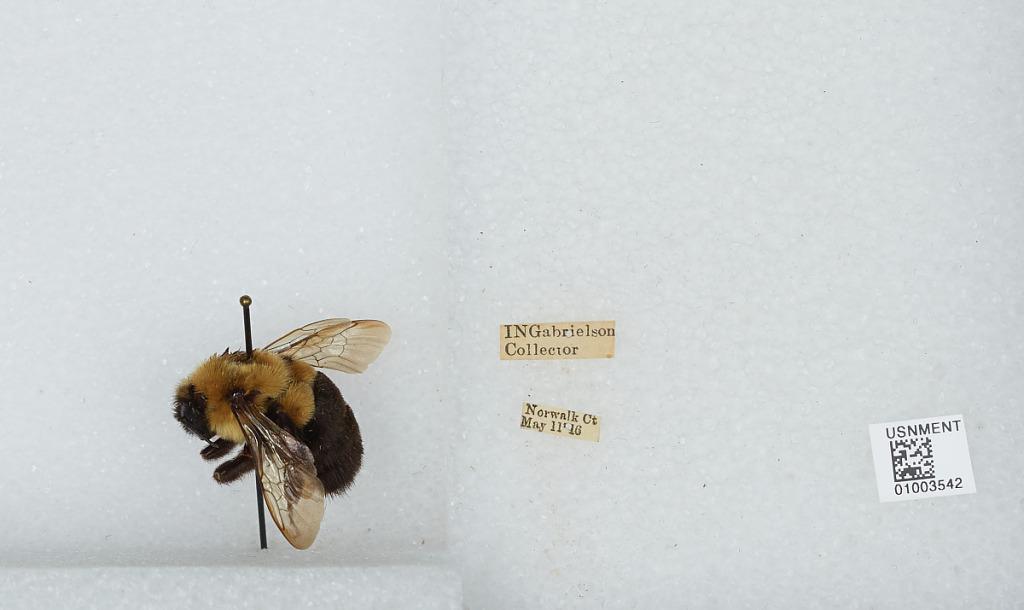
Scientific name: Bombus (Pyrobombus) impatiens Cresson
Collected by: I. Gabrielson
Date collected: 1916-5-11
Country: United States
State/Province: Connecticut
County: Fairfield
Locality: Norwalk
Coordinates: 41.1176, -73.4079